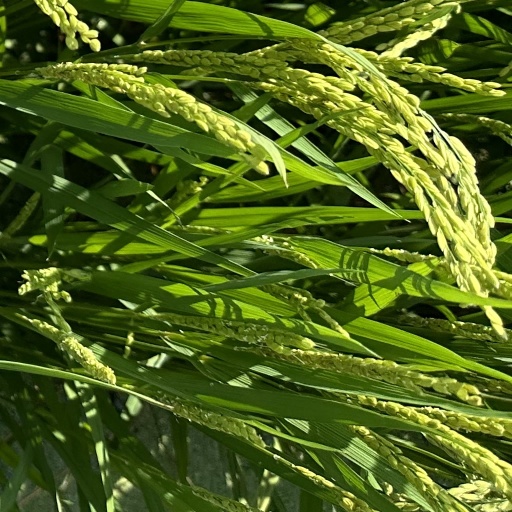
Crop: rice